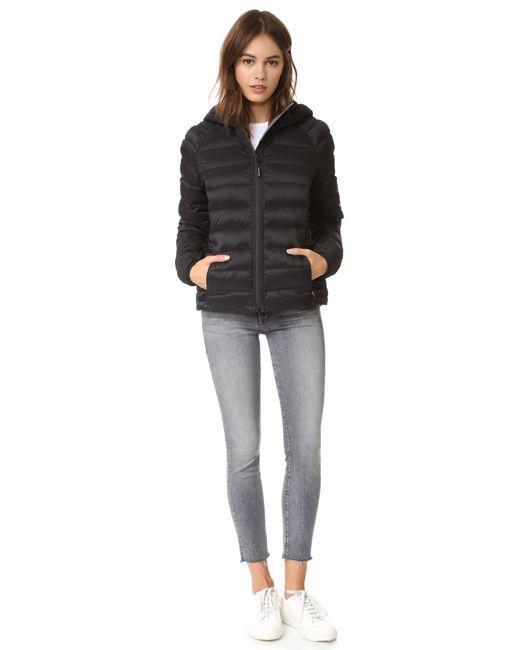
polo Ralph Lauren leichte Daunenjacke, Polo Schwarz